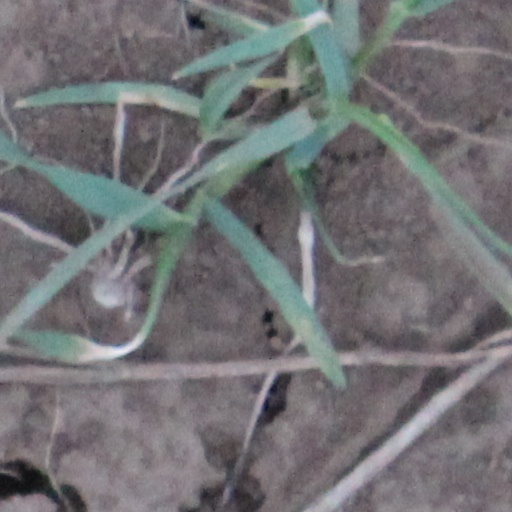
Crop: wheat